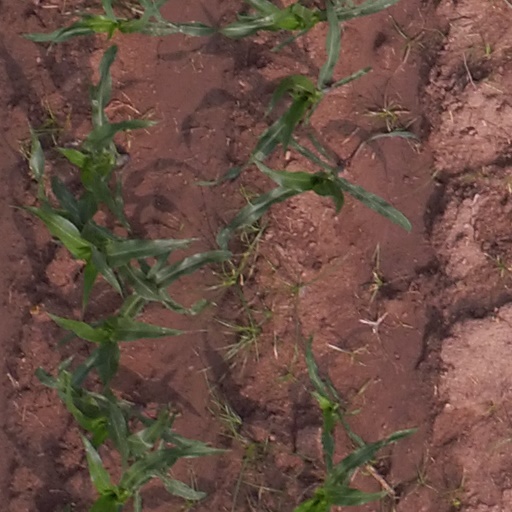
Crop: maize; corn